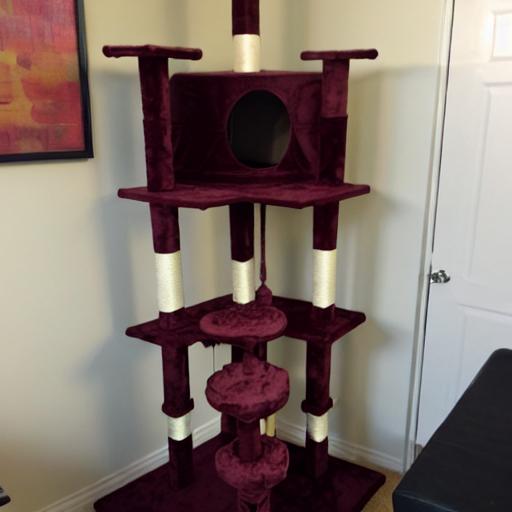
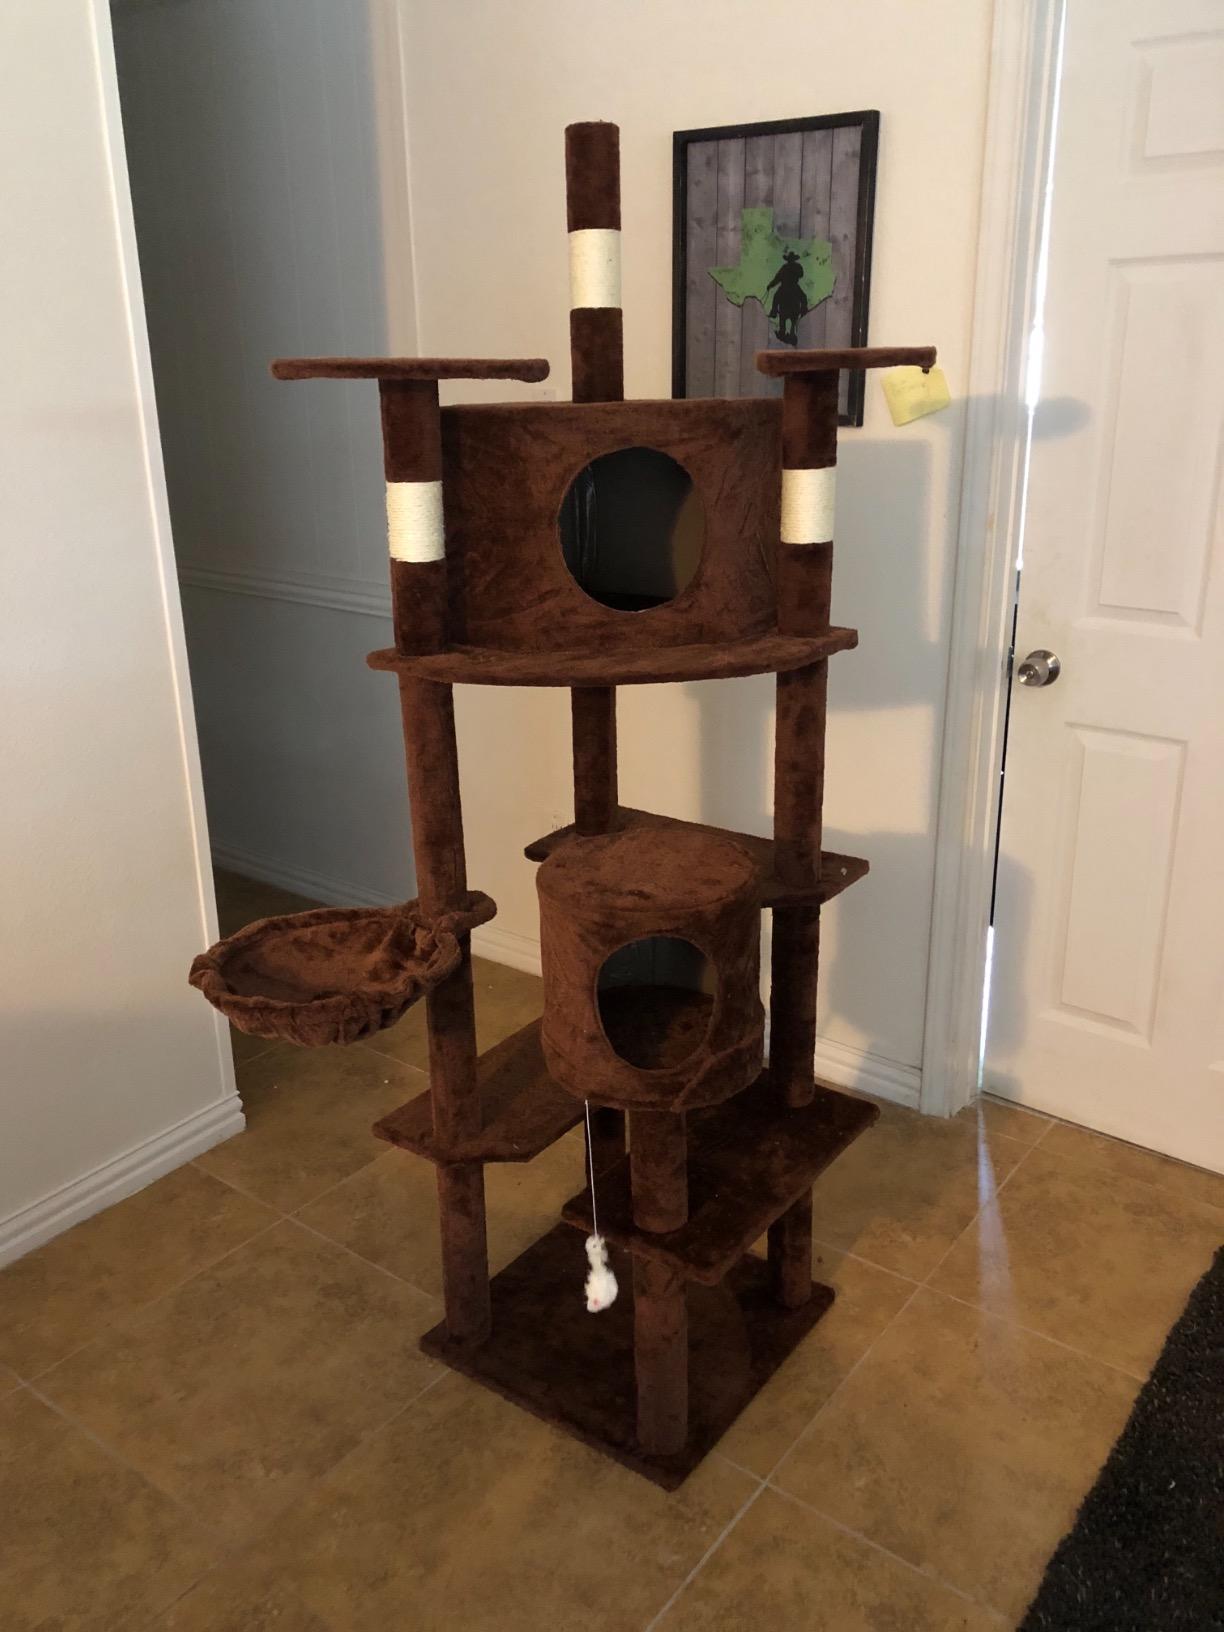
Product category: items_cat tree
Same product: no